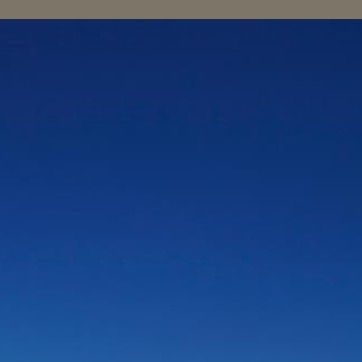
Material: sky